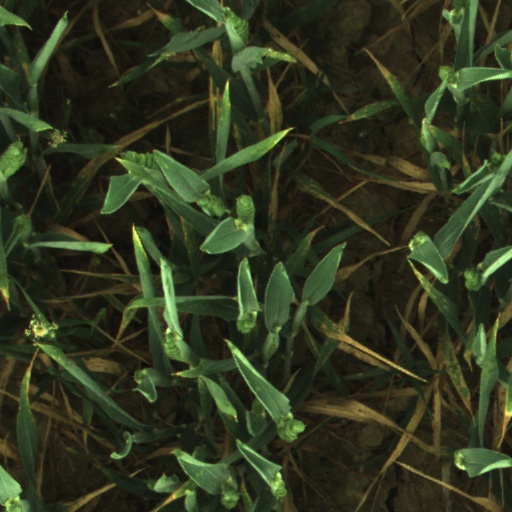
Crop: wheat